Answer in natural language. Consider the 3D positions of the objects in the scene and not just the 2D positions in the image. Is the centerpoint of  black wooden shelving unit at a higher height than beautiful wall painting? Choose between the following options: no or yes
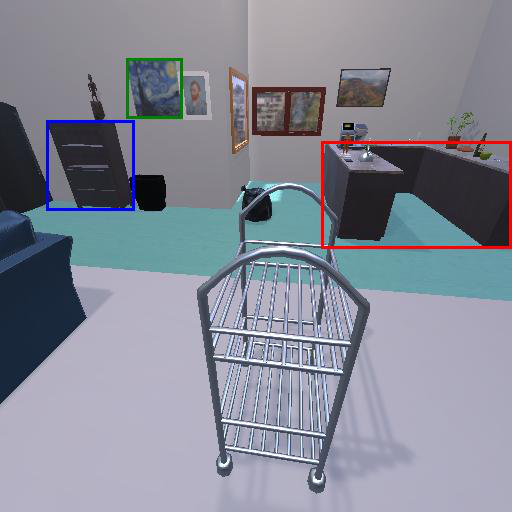
<answer>no</answer>